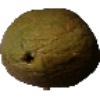
Label: Papaya 1